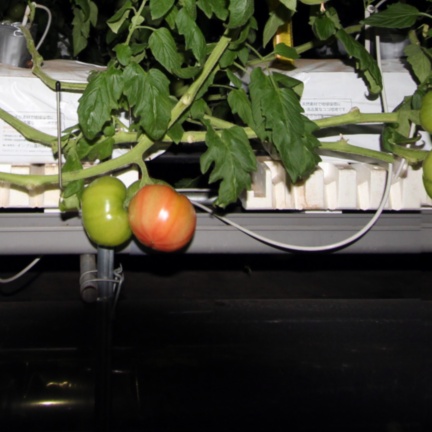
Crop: tomato